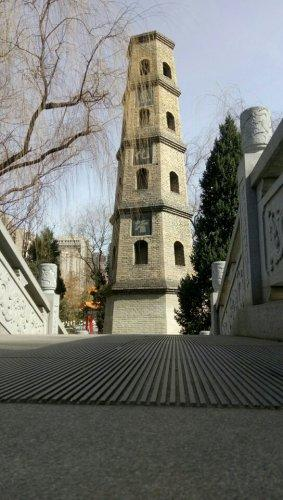
地标名称：鱼化塔
所在城市：西安市·雁塔区